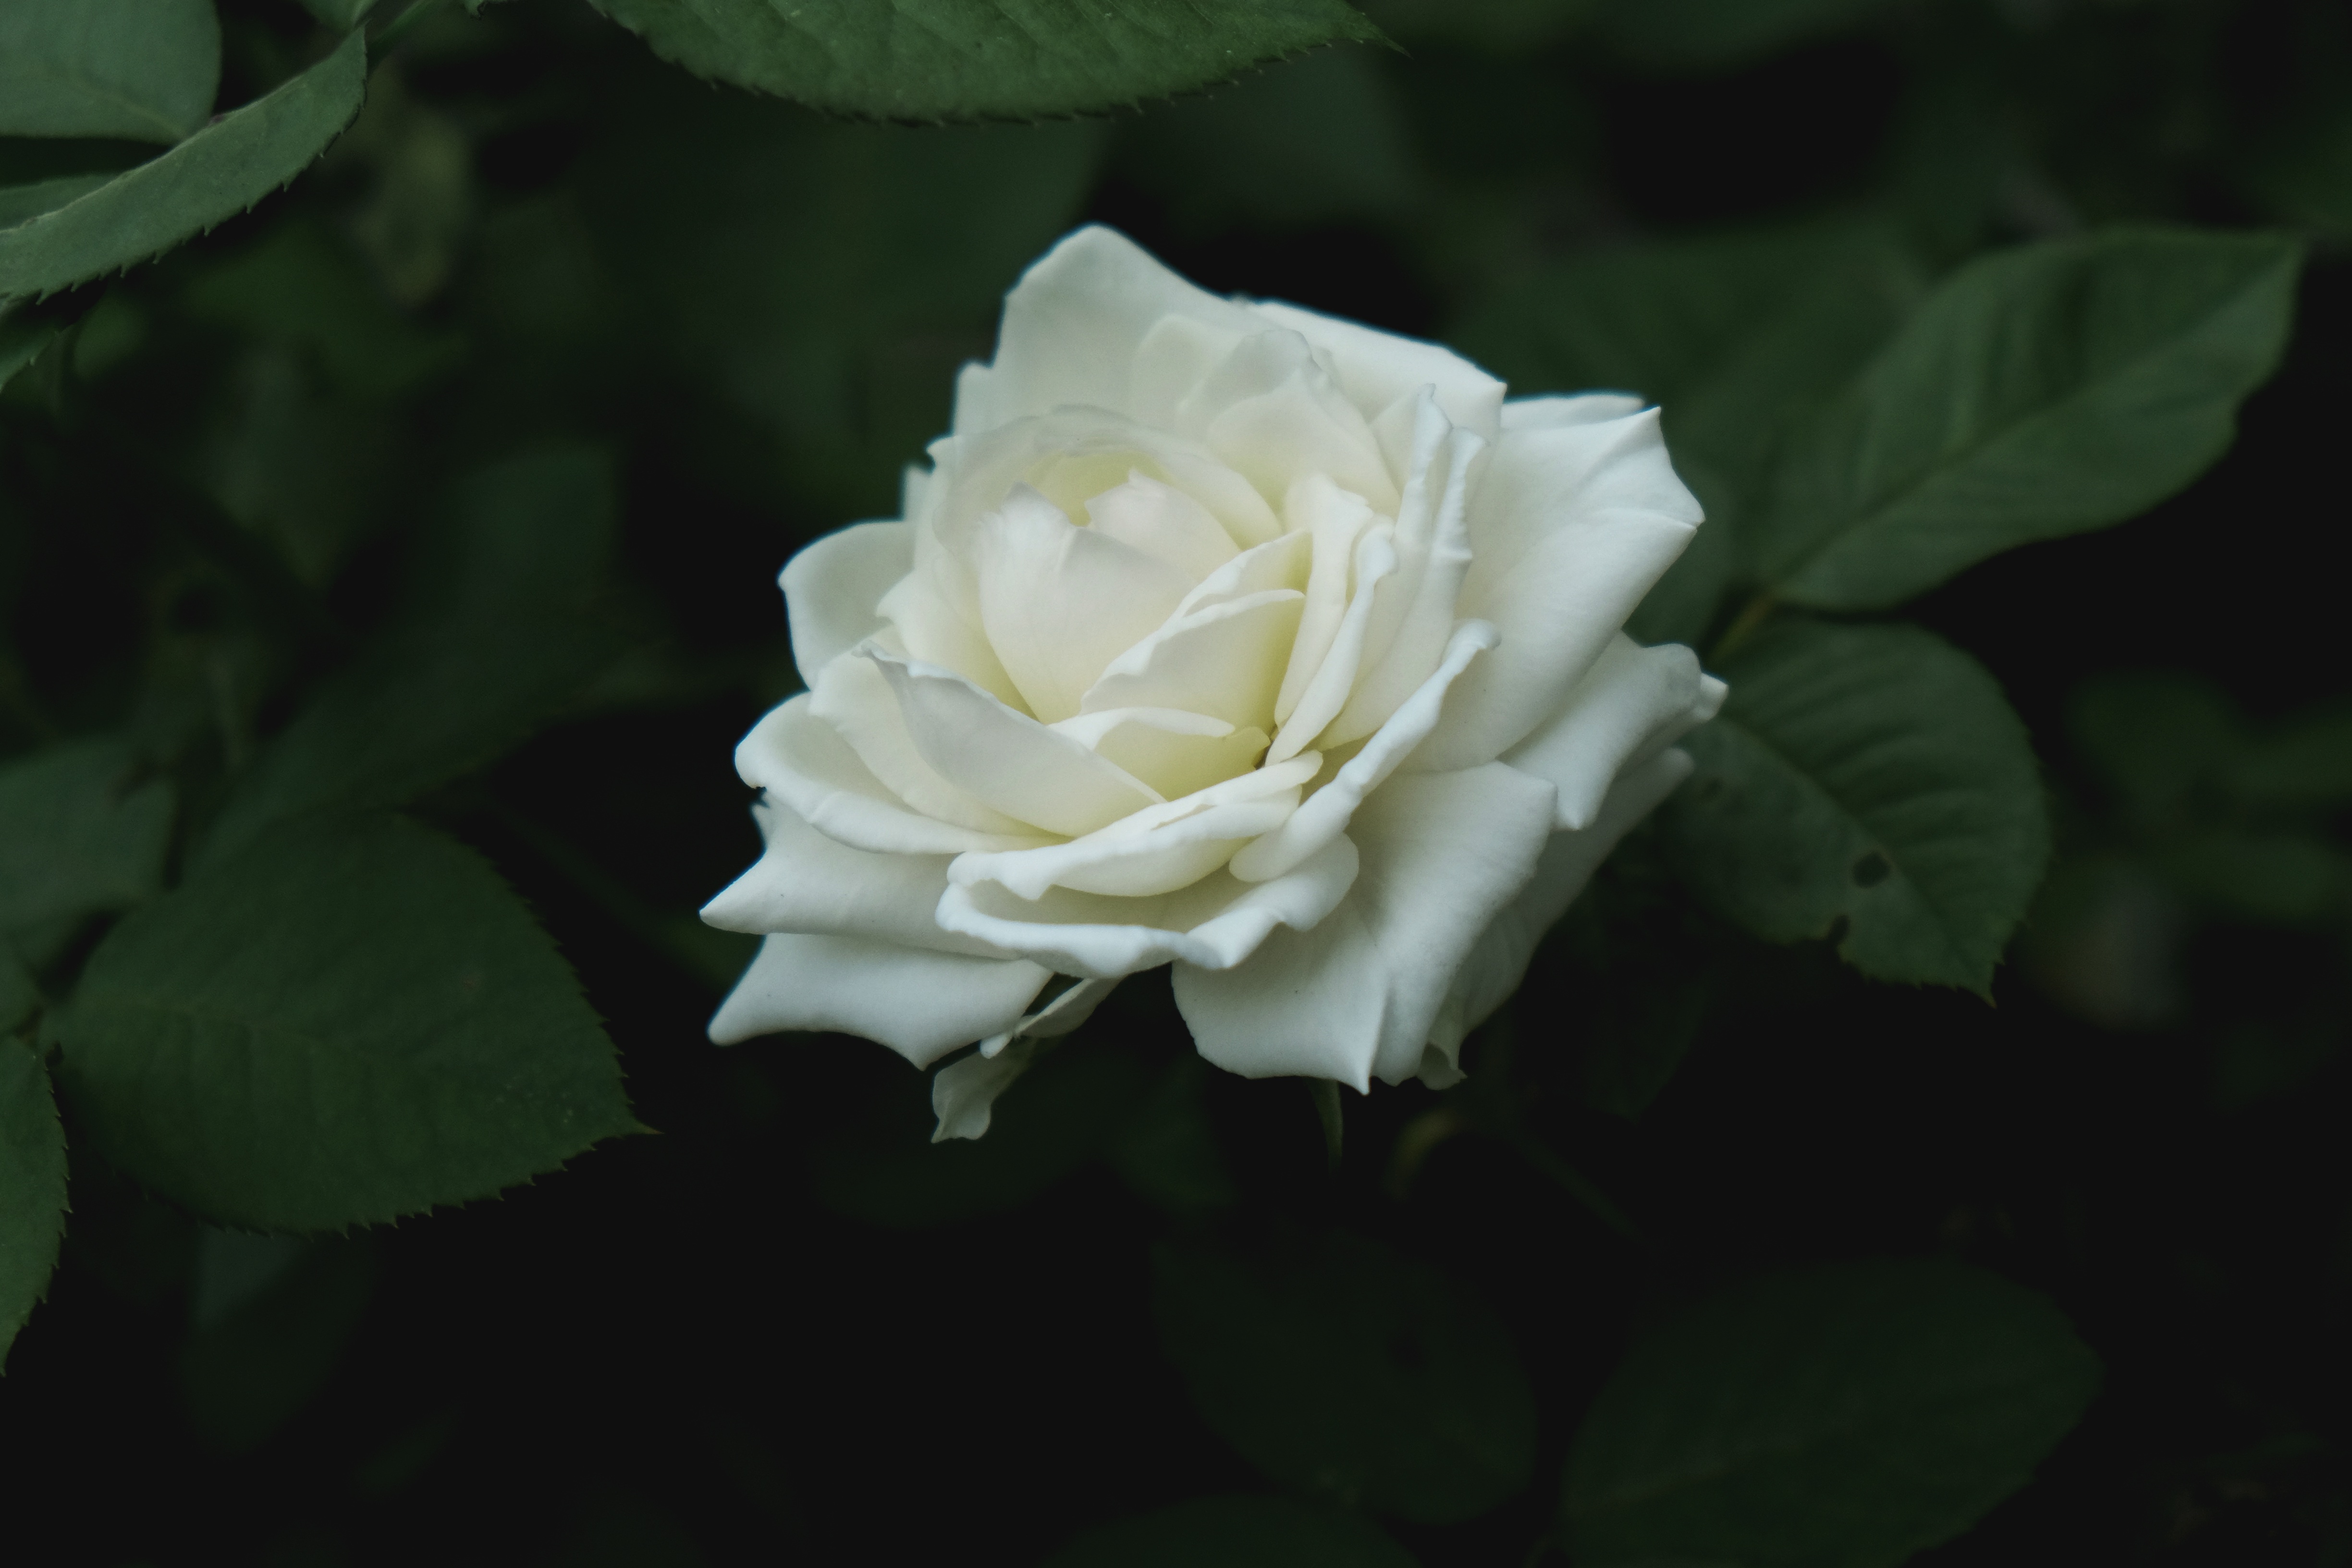
plant, flower, petal, rose, botany, flora, floribunda, macro photography, flowering plant, garden roses, rose family, plant stem, land plant, rosa centifolia, rose order